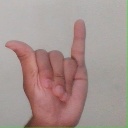
अक्षर: य